P-Valley

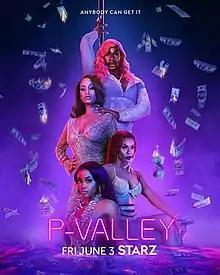
Official season two promotional poster. From top to bottom are actors Nico Annan, Elarica Johnson, Brandee Evans, and Shannon Thornton

On November 26, 2018, Brandee Evans, Nicco Annan, Shannon Thornton, and J. Alphonse Nicholson were cast, with Evans as Mercedes and Annan as Uncle Clifford, and Thornton and Nicholson as series regulars. On February 20, 2019, Parker Sawyers was cast as Andre Watkins, Elarica Johnson was cast as Autumn Night, and Harriett D. Foy was cast as Patrice Woodbine. On March 19, 2019, Tyler Lepley was cast as Diamond and Dan J. Johnson was cast as Corbin Kyle. On April 24, 2019, Isaiah Washington was cast in a recurring role. On June 24, 2019, Loretta Devine was cast in a recurring role and Skyler Joy was cast as Gidget. On June 25, 2019, Thomas Q. Jones was cast in a recurring role. On July 29, 2019, Josh Ventura was cast in a recurring role.